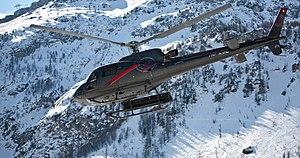
Les secours en montagne sont l’ensemble des moyens mis en œuvre pour porter secours aux malades et victimes d’accidents ou de malaises en montagne.
Val-d'Isère, également écrite Val d'Isère, est une commune française du département de la Savoie et de la région Auvergne-Rhône-Alpes.